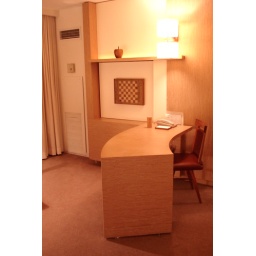
Checkerboard wall spins so one can have TV in either the bedroom or the parlor